Cresswell radar station

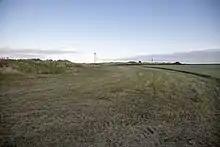
Cresswell radar site no. 2

The first site at Cresswell ("station 40A"), a Chain Home Low (CHL) station, was built east of the road between Lynemouth and Cresswell. This first station was deemed to be poorly sited, but then the successor station, a Chain Home Extra Low (CHEL) site (designated "station K158"), was located further inland on the other side of the road. At only above sea level, the station had a search range out to sea of only ; the CH/CHL/CHEL stations were expected to have a range of at least for accurate and timely aircraft interception to be launched from a Fighter Command airfield. Additionally, fears about radar operations in high winds prompted the installation of a CHEL tower at Cresswell, which was approved in March 1942, with the tower becoming operational in November-December 1942.